Family Guy

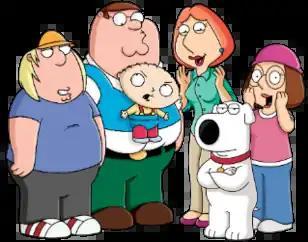
The Griffin family. From left: Chris, Peter, Stewie (in baby carrier), Lois, Brian (dog in front), and Meg.

The show centers around the adventures and activities of the dysfunctional Griffin family, consisting of father Peter Griffin, a bumbling and clumsy yet well-intentioned blue-collar worker; his wife Lois, a stay-at-home mother and piano teacher (in early episodes) who is a member of the affluent Pewterschmidt family; Meg, their often bullied teenage daughter who is constantly ridiculed or ignored by the family; Chris, their awkward teenage son, who is overweight, unintelligent, unathletic, and in many respects a younger version of his father; and Stewie, their diabolical, adult-mannered infant son of ambiguous sexual orientation who is an evil genius and uses stereotypical archvillain phrases. Living with the family is their witty, smoking, martini-swilling, sarcastic, English-speaking anthropomorphic pet dog Brian, although he is still considered a pet in many ways.